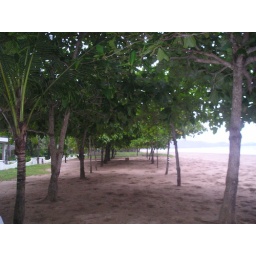
Trees in front of beach house